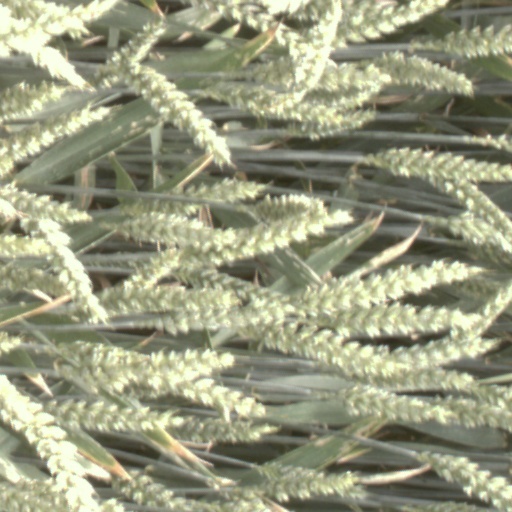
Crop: wheat